2008 Summer Olympics cauldron

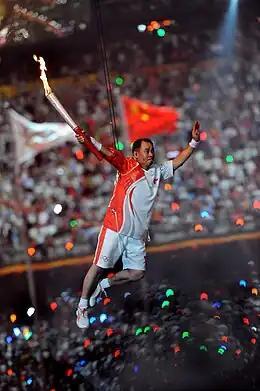
Li Ning, carrying the Olympic torch, descends from the Cauldron after lighting it. August 8, 2008

Chinese Gymnast and entrepreneur Li Ning (born March 10, 1963) was selected to light the Cauldron for the games of the XXIX Olympiad. Li is one of China's most decorated Olympic Athletes, winning 6 Olympic medals, including 3 Gold at the 1984 Olympics in Los Angeles. He won a further 11 medals at the Artistic Gymnastics World Championships across the 1980s. Over his career Li has won over 106 gold medals across numerous events and competitions. His events were men's floor exercise, men's pommel horse, men's rings, men's vault, and Team all-round. Li retired from sporting competitions in 1988, after competing at the 1988 Seoul Olympics.